Sesame Workshop

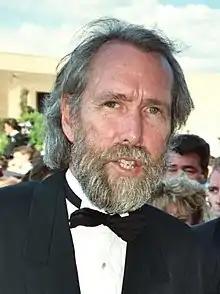
Jim Henson, creator of the Muppets, in 1989

For the first time, a public broadcasting series had the potential to earn a great deal of money. Immediately after its premiere, "Sesame Street "gained attention from marketers, so the Workshop explored sources such as licensing arrangements, publishing, and international sales, and became, as Cooney envisioned, a "multiple media institution". Licensing became the foundation of, as writer Louise Gikow stated, the Sesame Workshop endowment, which had the potential to fund the organization and future productions and projects. Muppet creator Jim Henson owned the trademarks to the Muppet characters: he was reluctant to market them at first, but agreed when the CTW promised that the profits from toys, books, and other products were to be used exclusively to fund the CTW. The producers demanded complete control of all products and product decisions throughout its history; any product line associated with the series had to be educational, inexpensive, and not advertised during broadcastings of "Sesame Street". As Davis reported, "Cooney stressed restraint, prudence, and caution" in their marketing and licensing efforts. In the early 1970s, the CTW negotiated with Random House to establish and manage a non-broadcast materials division. Random House and the CTW named Christopher Cerf to assist the CTW in publishing books and other materials that emphasized the series' curriculum. By 2019, the Sesame Workshop had over 500 licensing agreements, and its total revenue in 2018 was $35 million. A million children play with "Sesame Street"-themed toys per day.